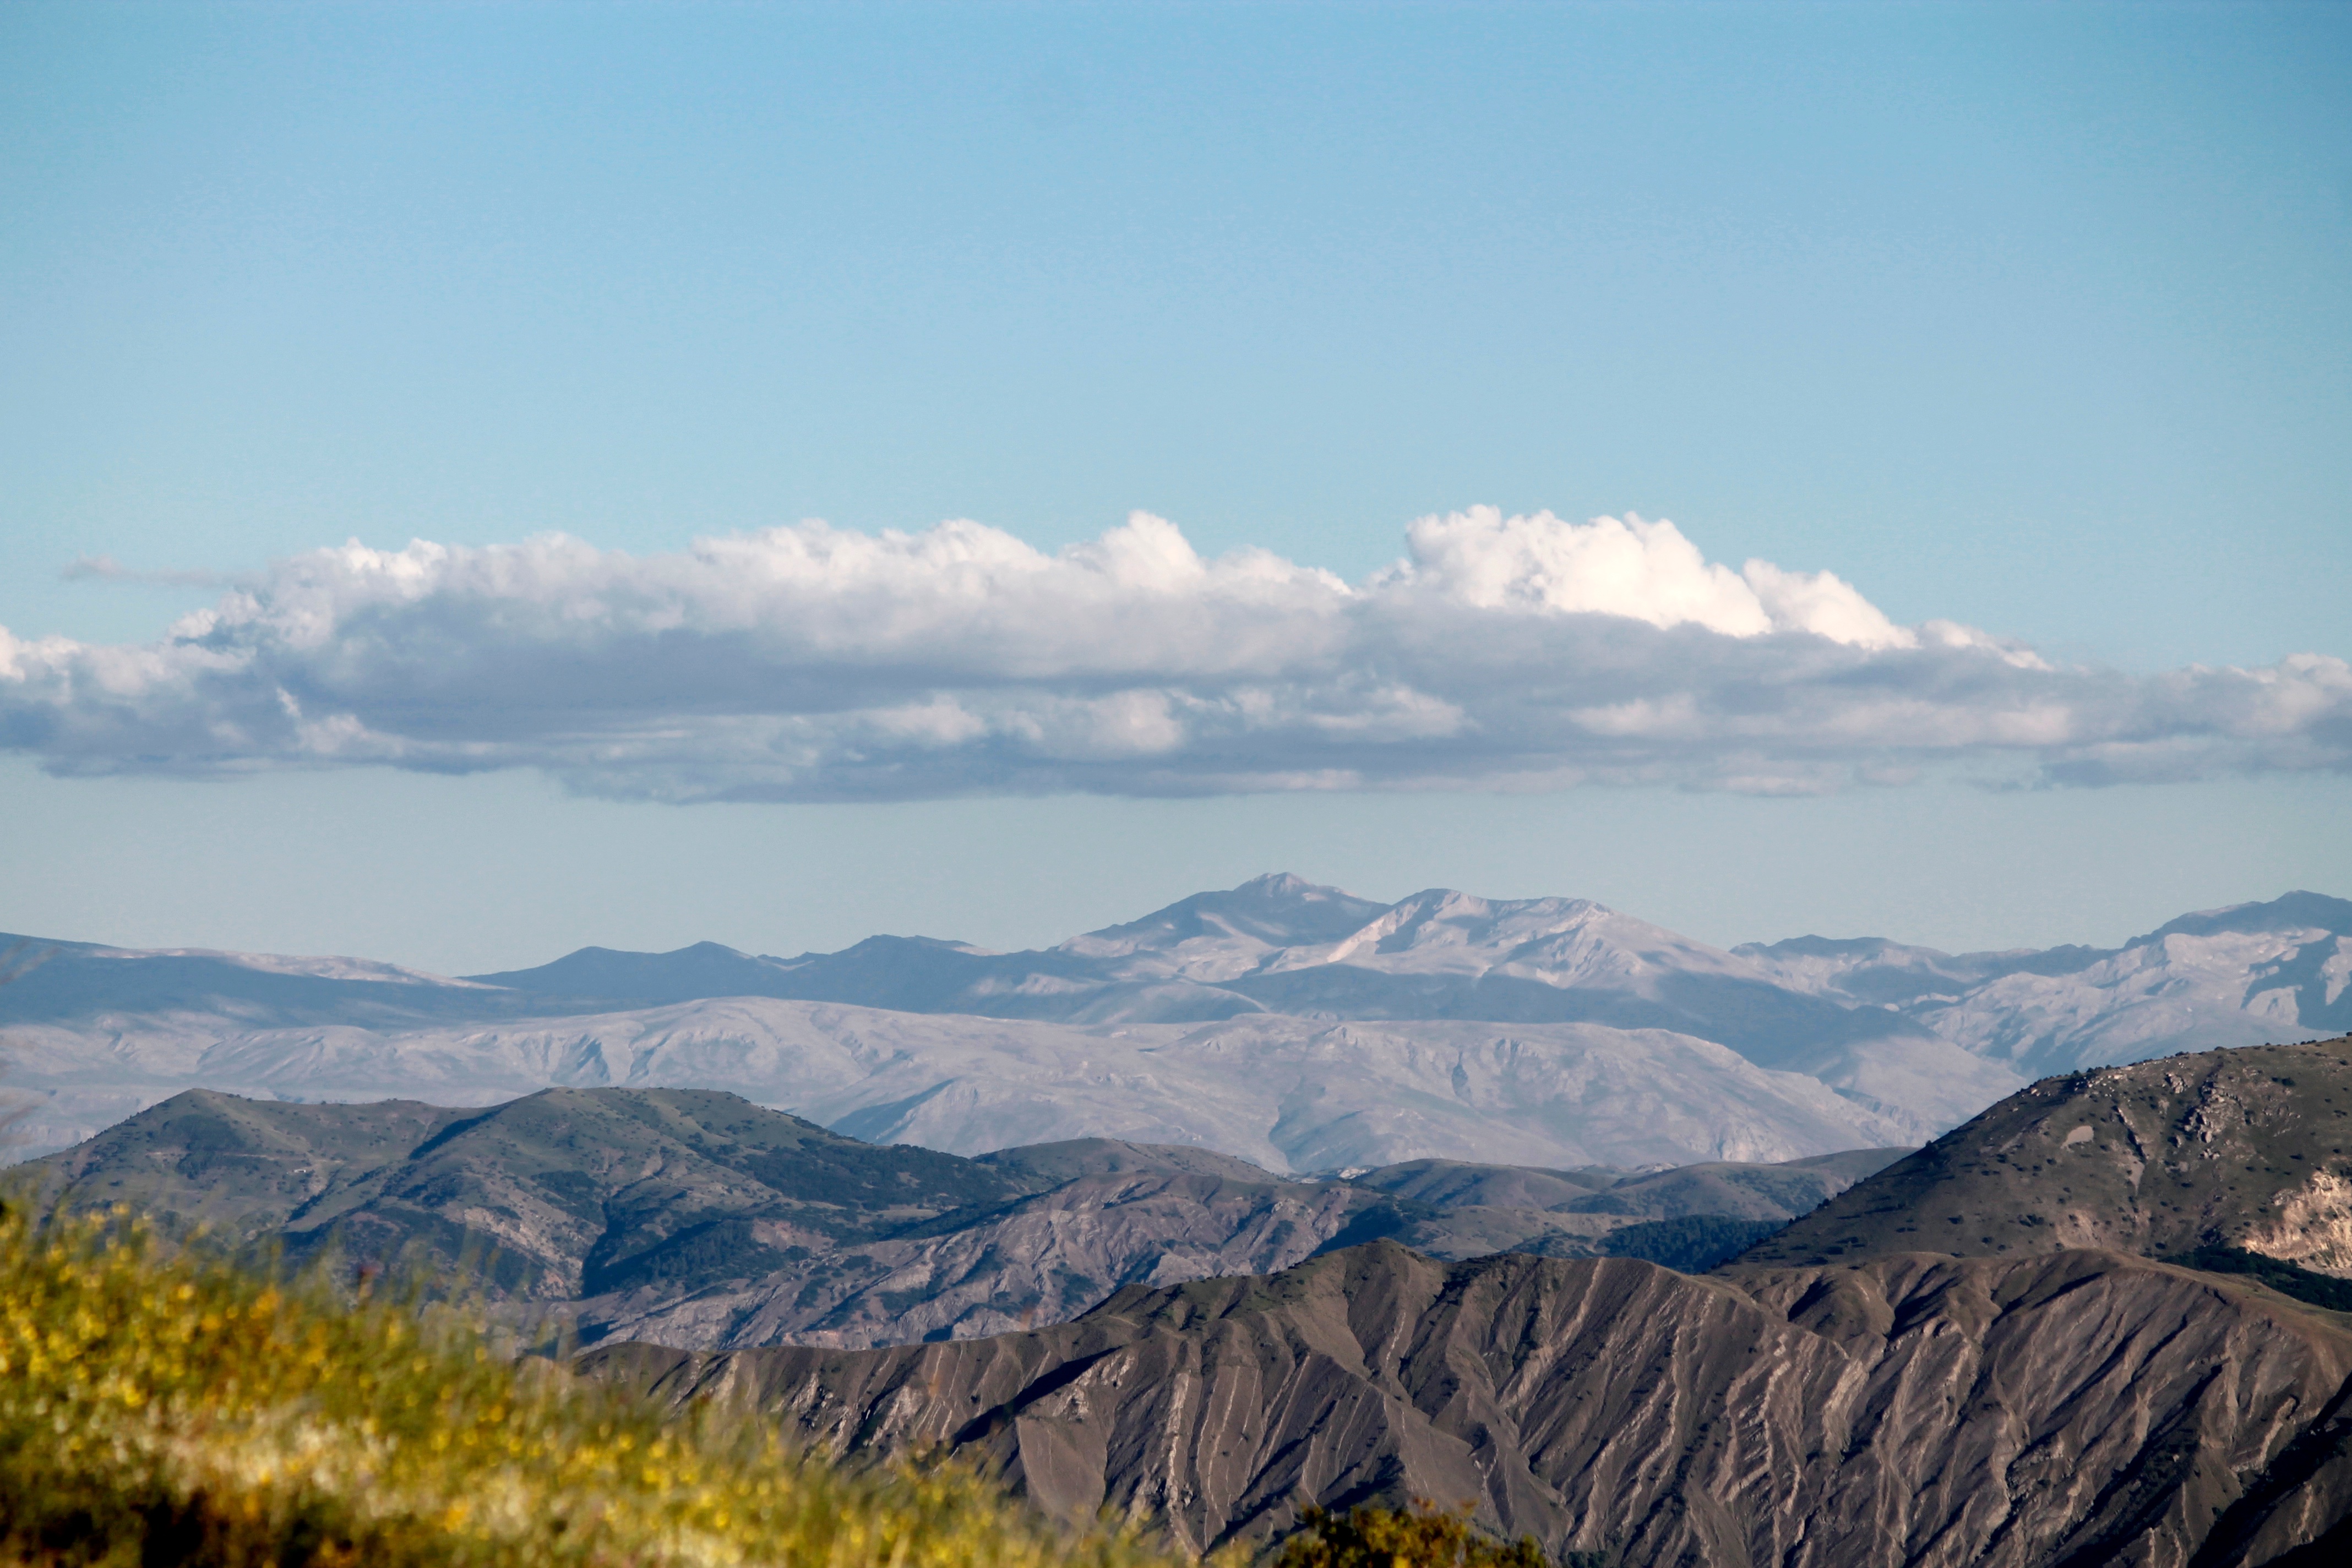
landscape, nature, wilderness, mountain, snow, cloud, sky, hill, valley, mountain range, ridge, summit, alps, plateau, fell, landform, geographical feature, mountainous landforms